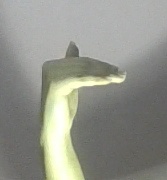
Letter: khaa